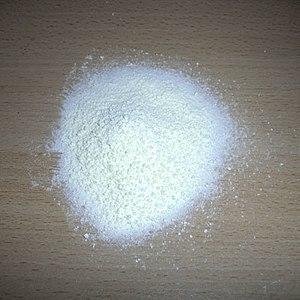
Le lait en poudre, autrefois appelé farine de lait, est constitué de lait déshydraté.